Whitehall

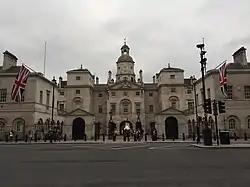
View of the Horse Guards Building from Whitehall, showing the three arches that link it to Horse Guards Parade

During the Great Plague of London in 1665, people boarded coaches at Whitehall, then at the edge of urban London, in an attempt to escape. The King and court temporarily moved to Oxford to avoid the plague, while Samuel Pepys remarked in his diary on 29 June, "By water to Whitehall, where the Court is full of waggons and people ready to go out of town. This end of town every day grows very bad with plague".